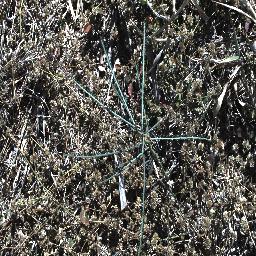
Label: parkinsonia